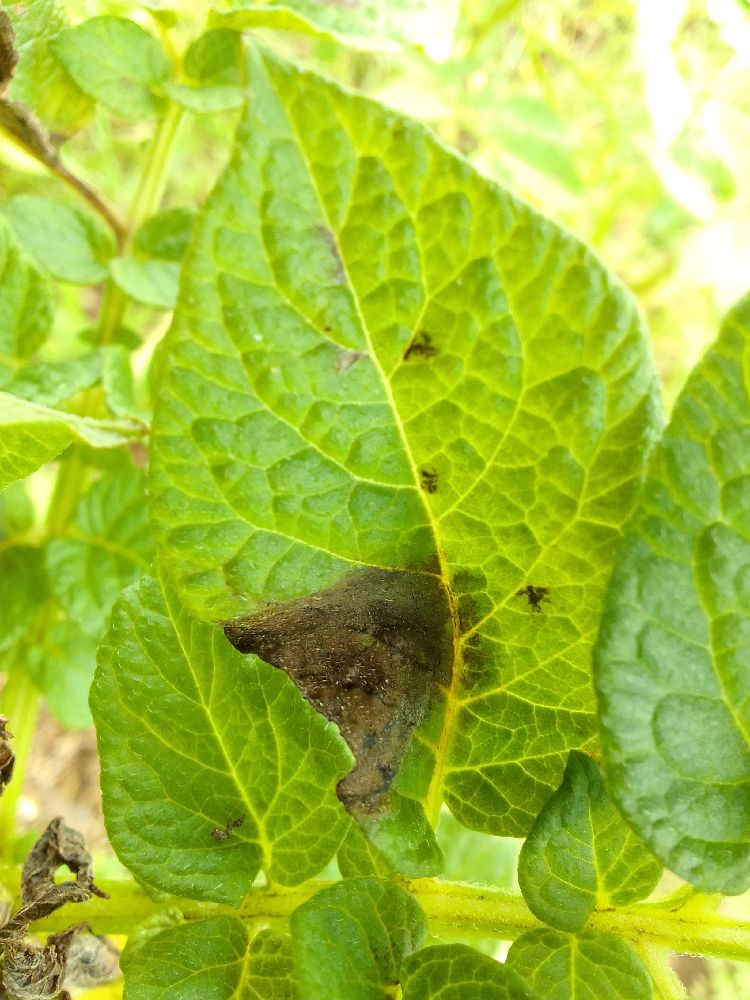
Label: Late blight